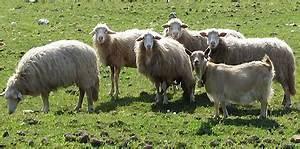
sheep